Poro

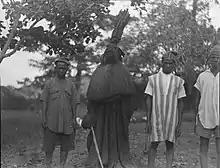
Sjoerd Hofstra: A "falui" masker, a one-armed warrior spirit. Panguma, Sierra Leone, 1936

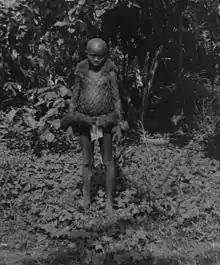
Sjoerd Hofstra: A boy in Poro outfit. Panguma, Sierra Leone, 1936

The Poro society was part of the culture introduced by Mane people, migrants to the region as early as 1000 AD.